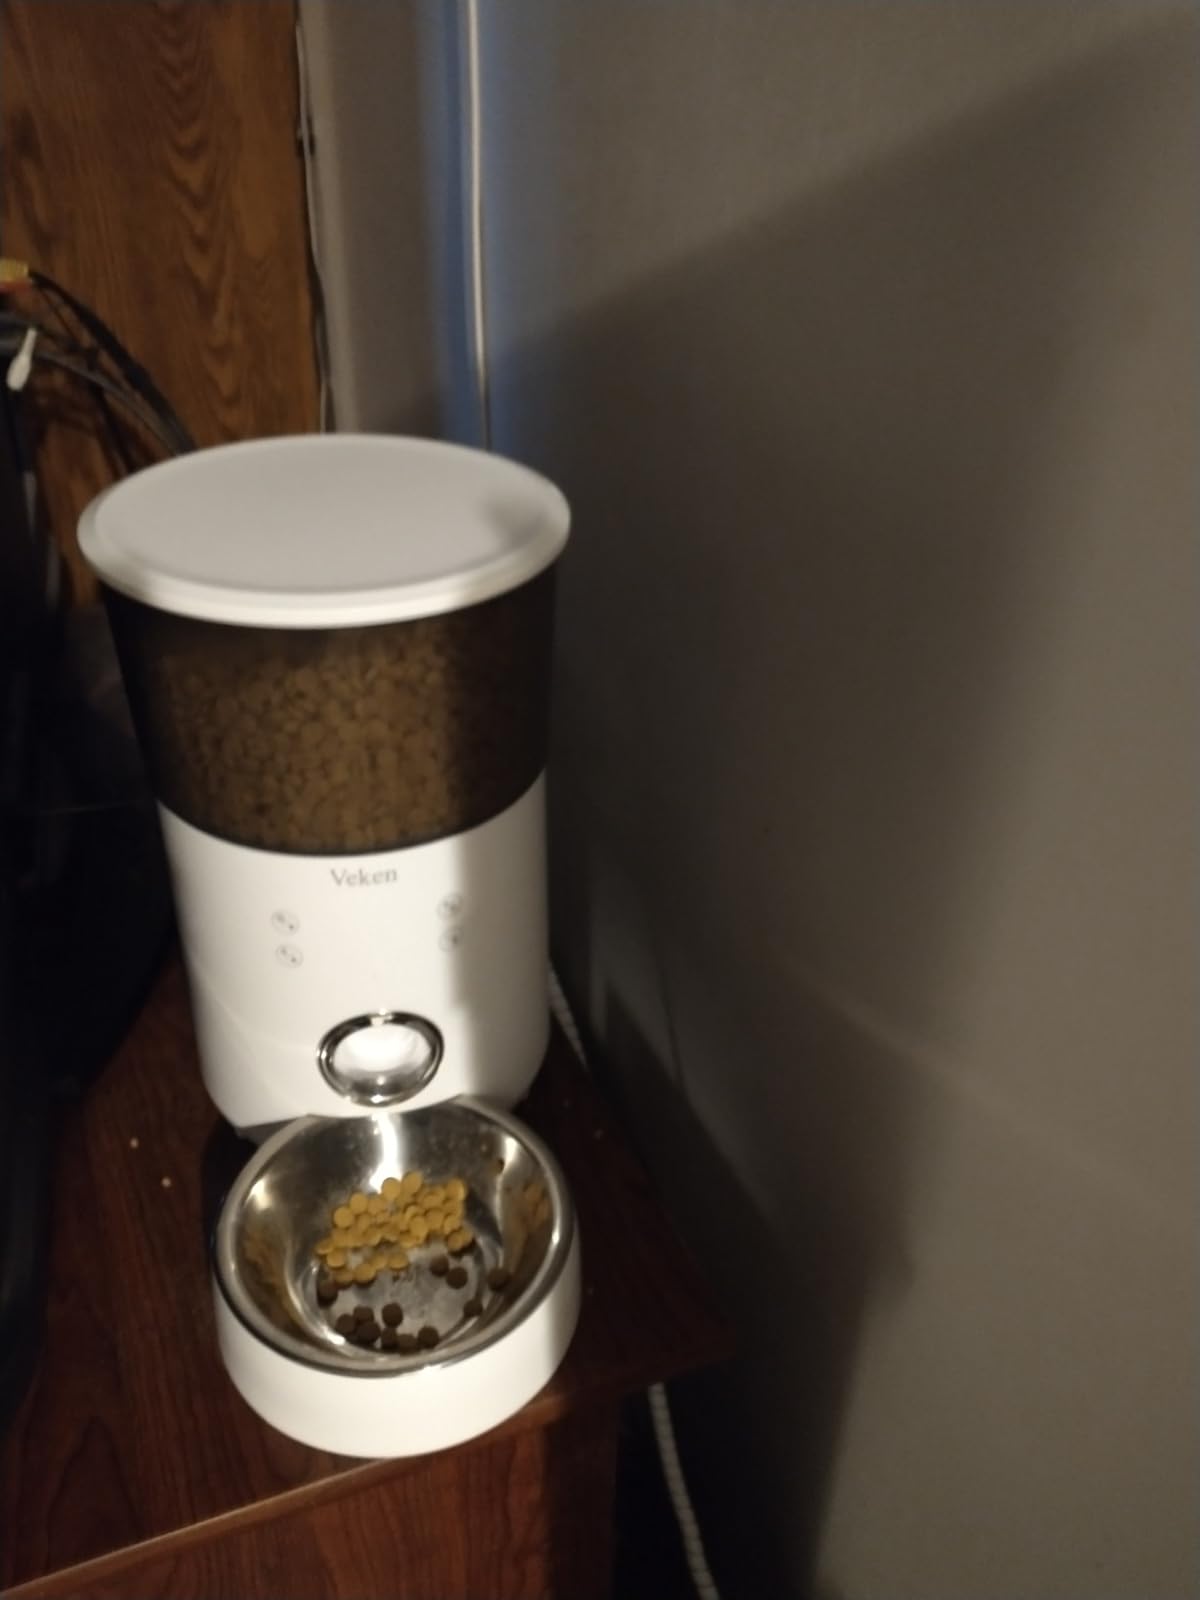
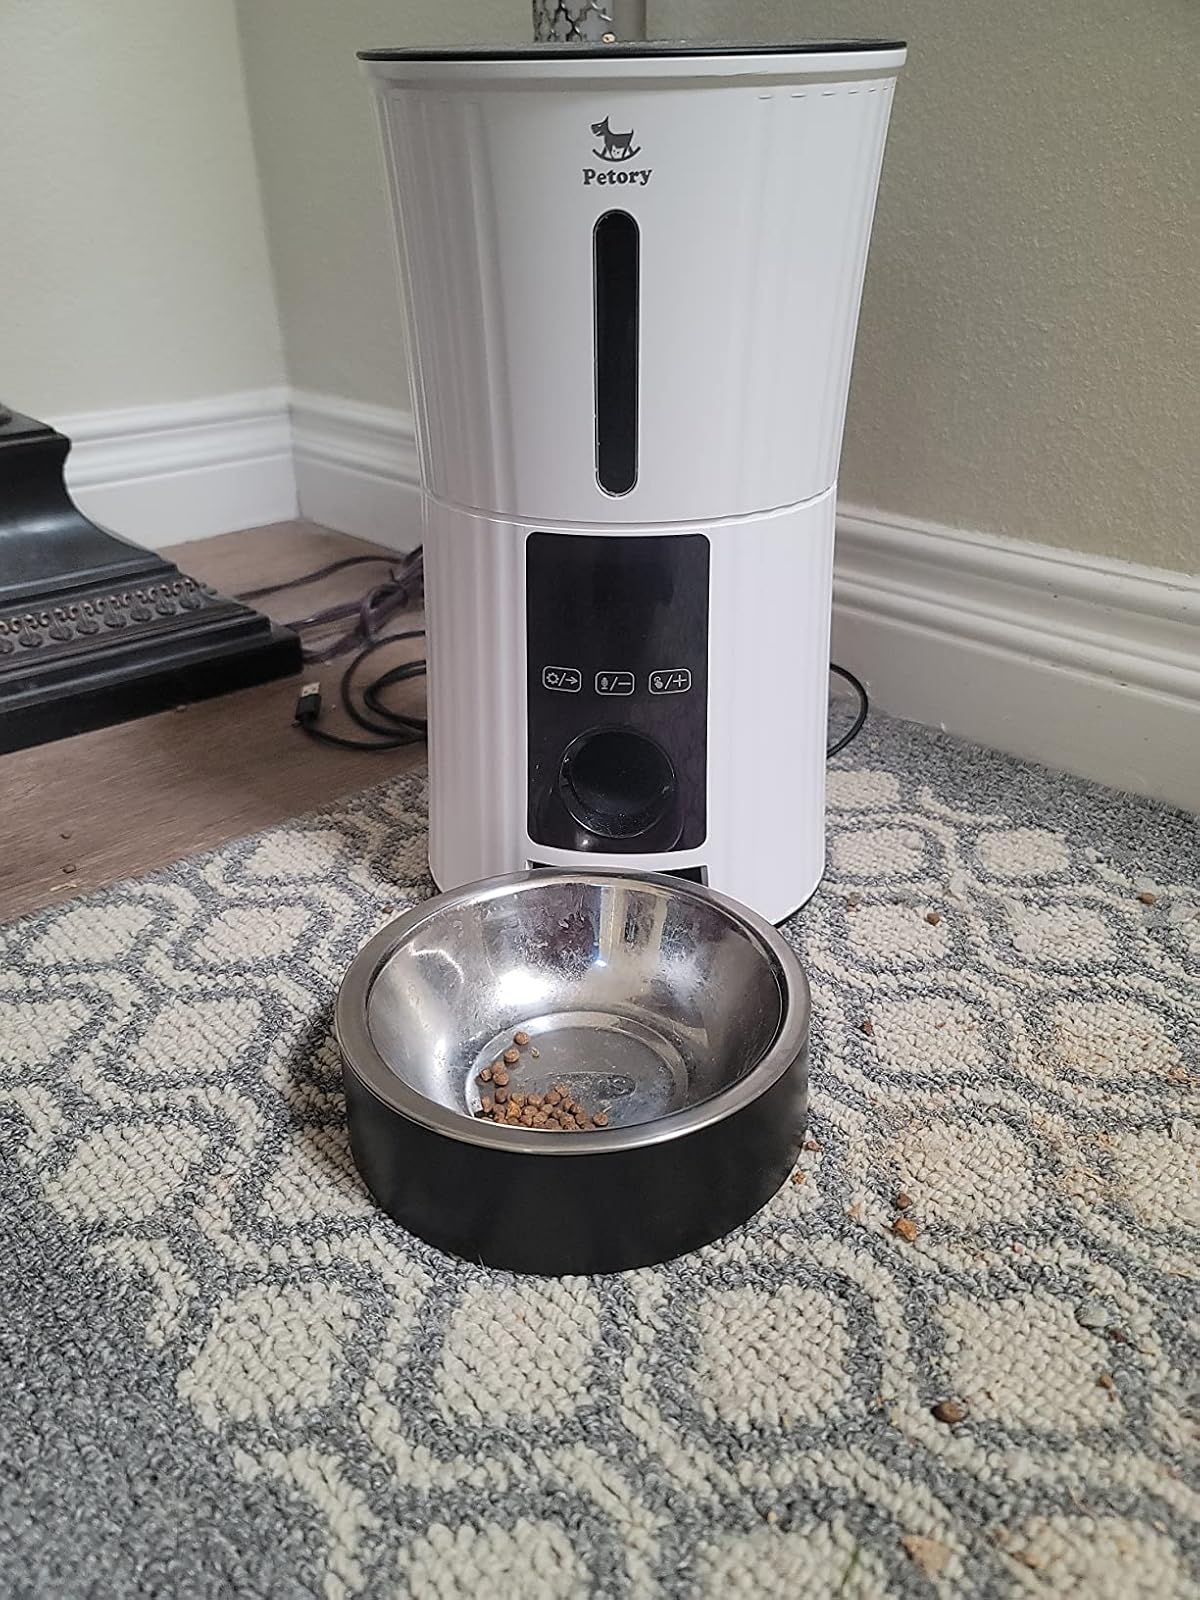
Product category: items_feeder
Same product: no